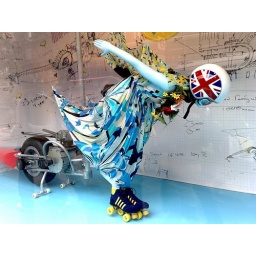
Oxford street - London - shop window display! Girl in white dress!